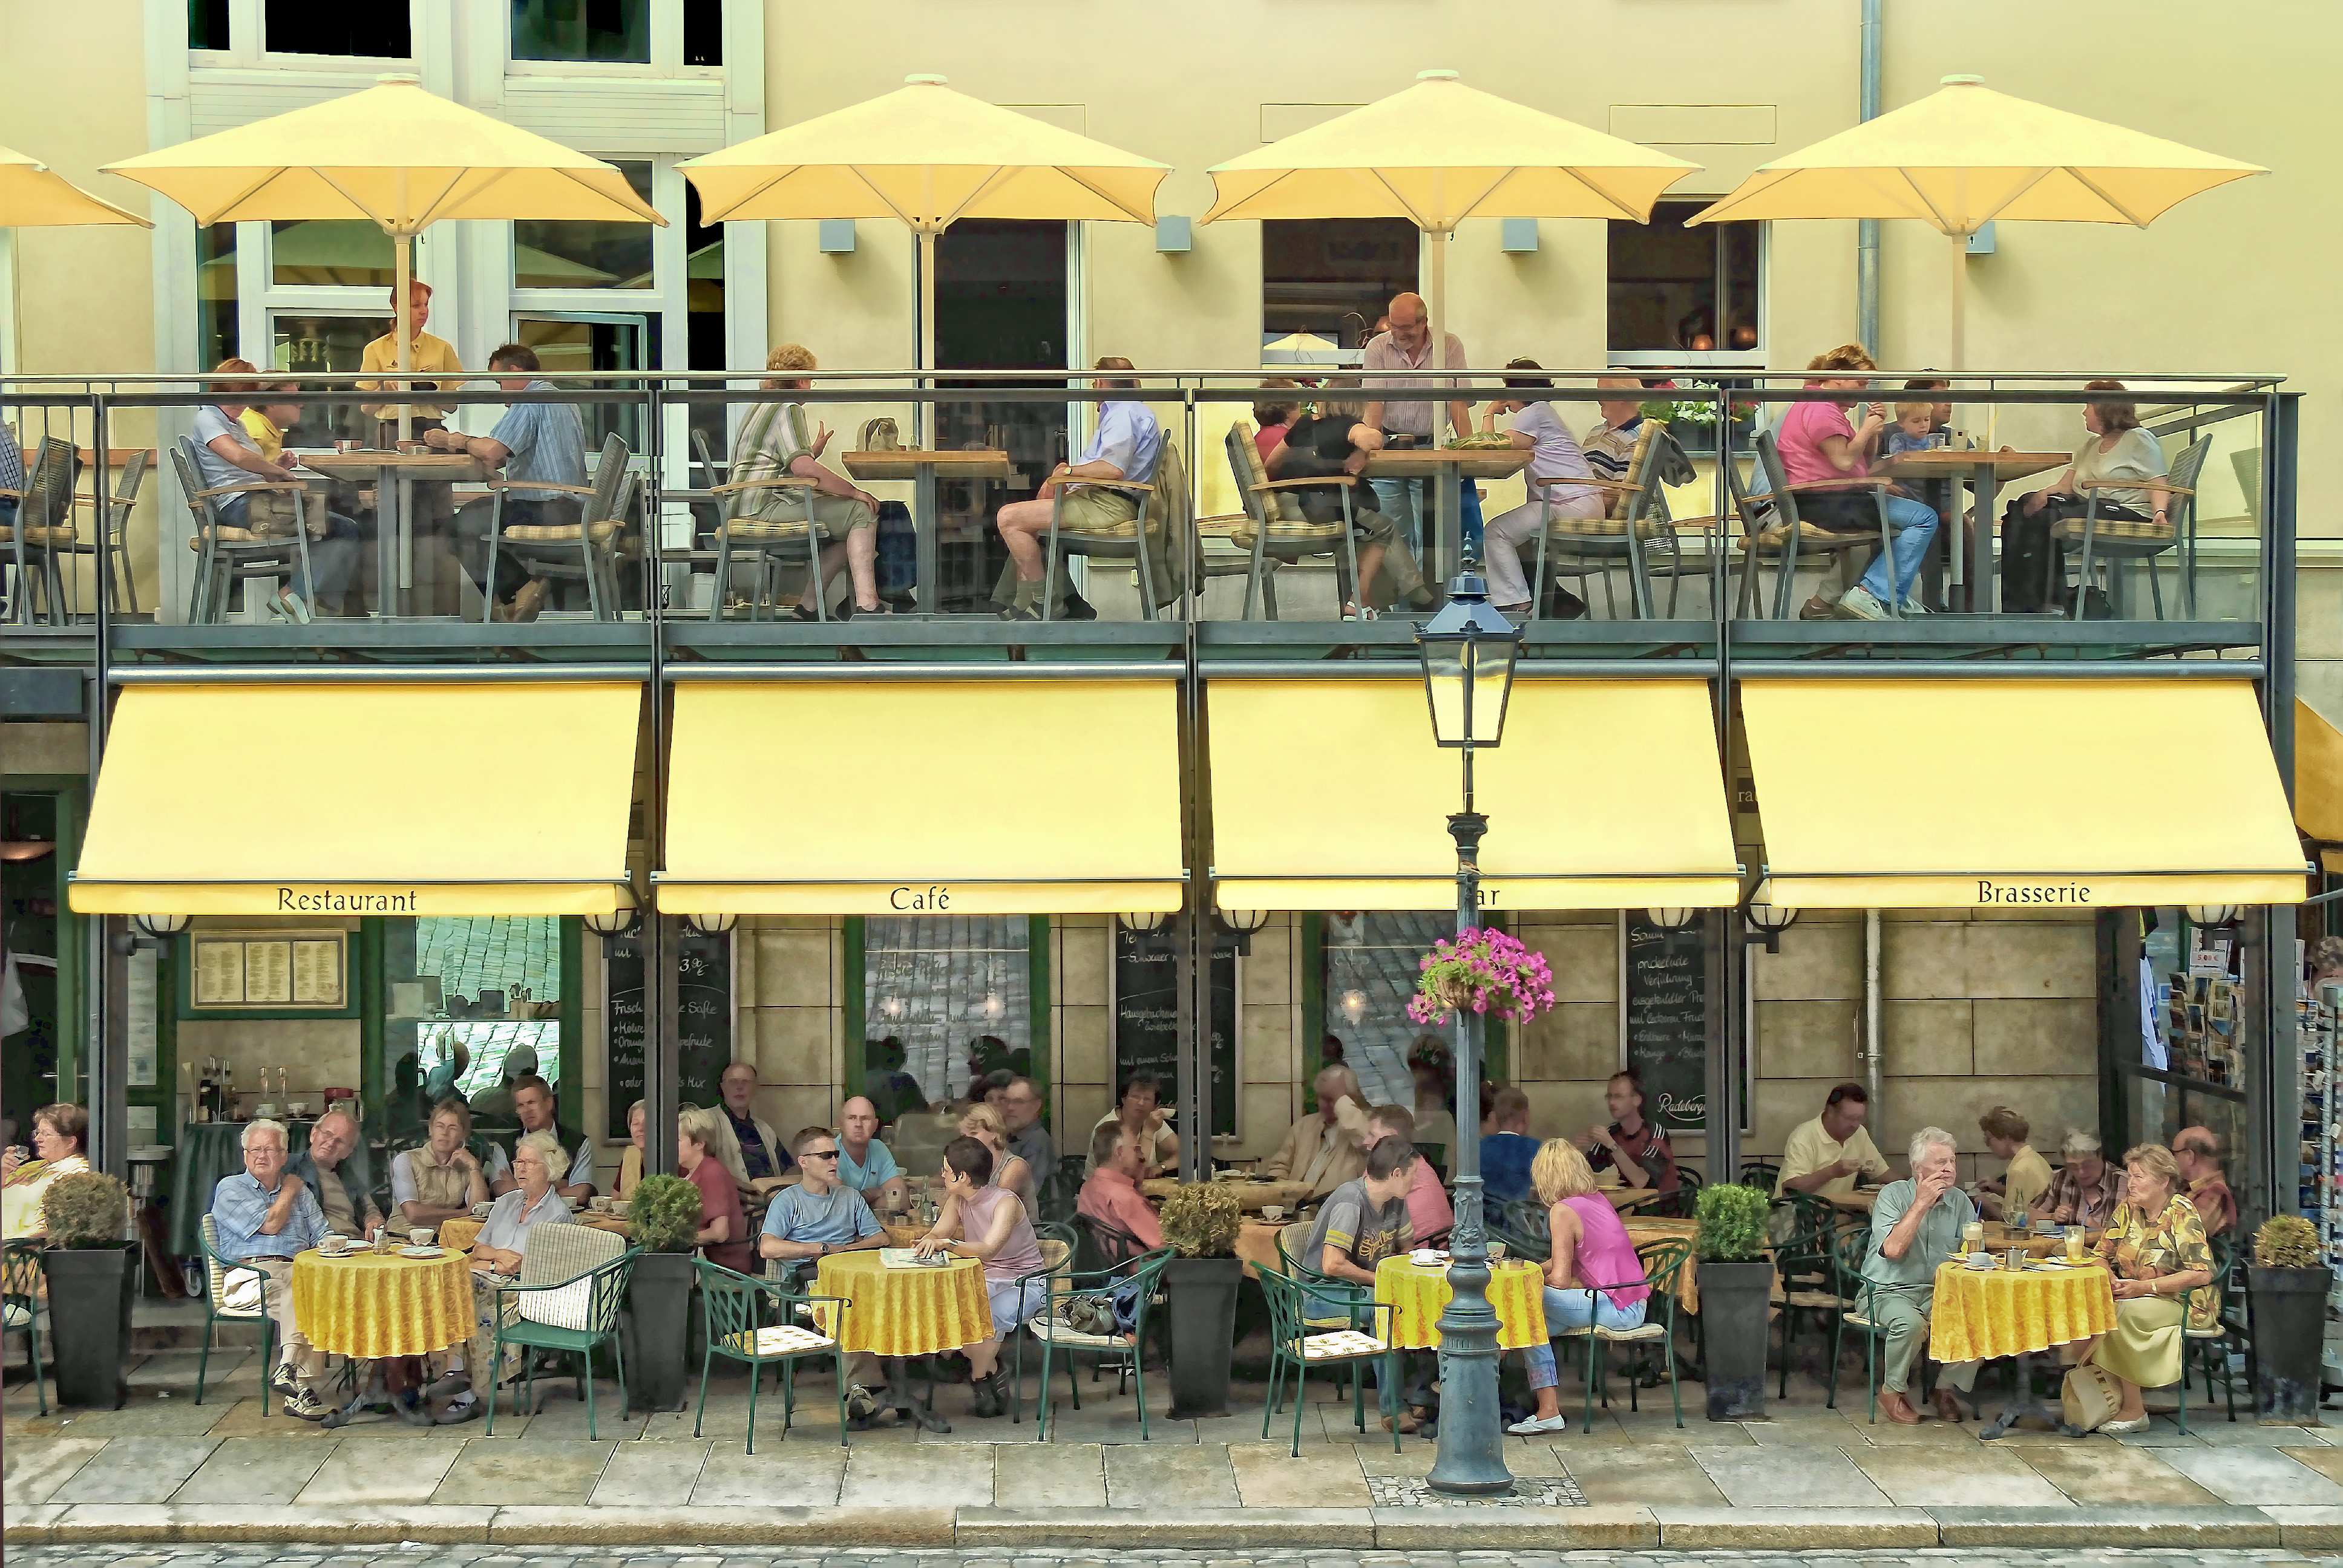
cafe, recreation, vehicle